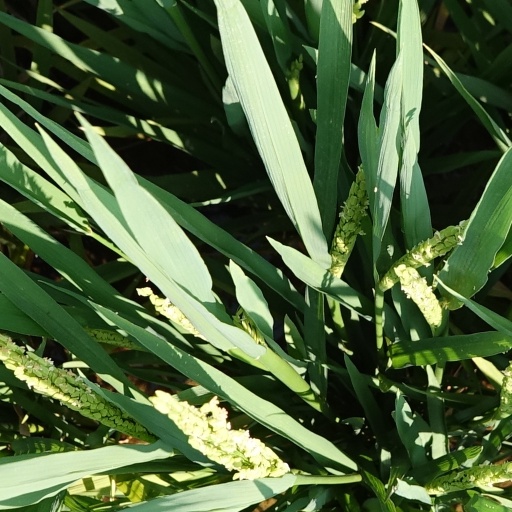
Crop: rice